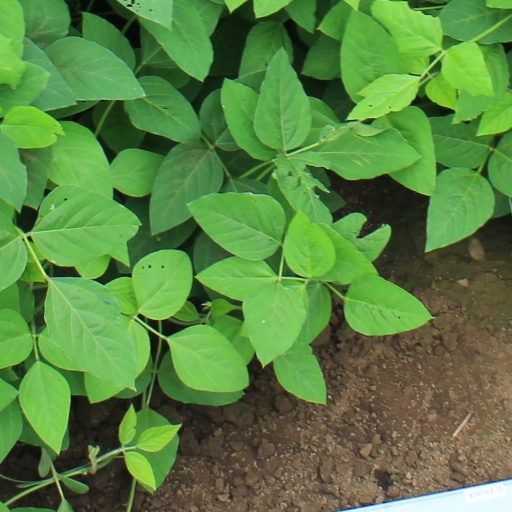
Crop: soybean